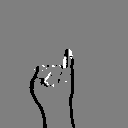
ASL letter: i